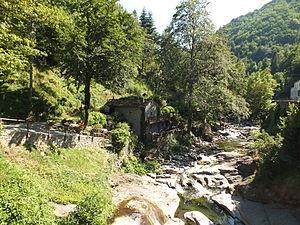
Limentra est le nom de deux torrents des Apennins de Bologne et de Pistoia, affluents de droite du fleuve Reno qui donne le nom à la vallée traversée.